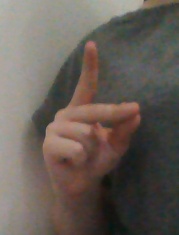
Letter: ta